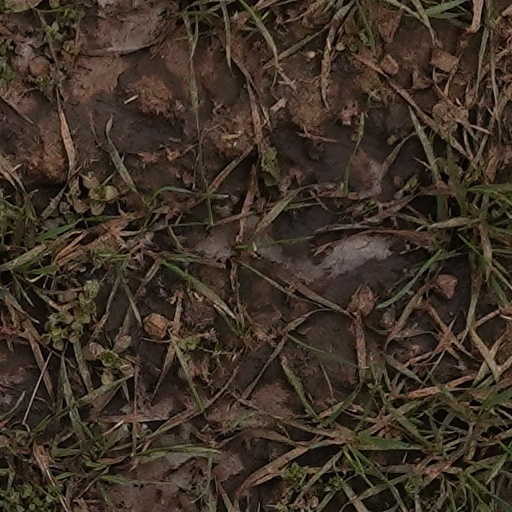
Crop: wheat